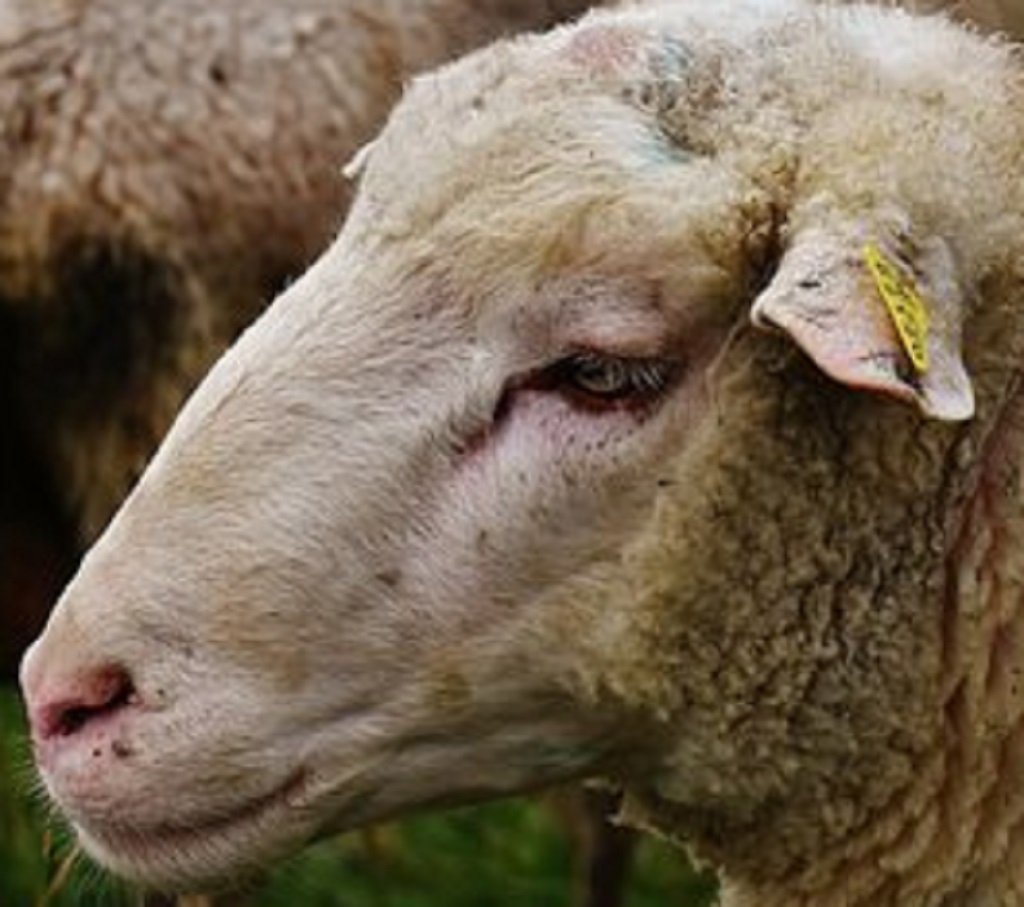
Label: pain